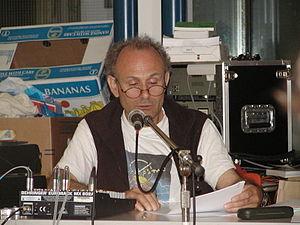
Floréal Martorell est un espérantiste français, musicien et moteur important de la communauté musicale espérantiste.